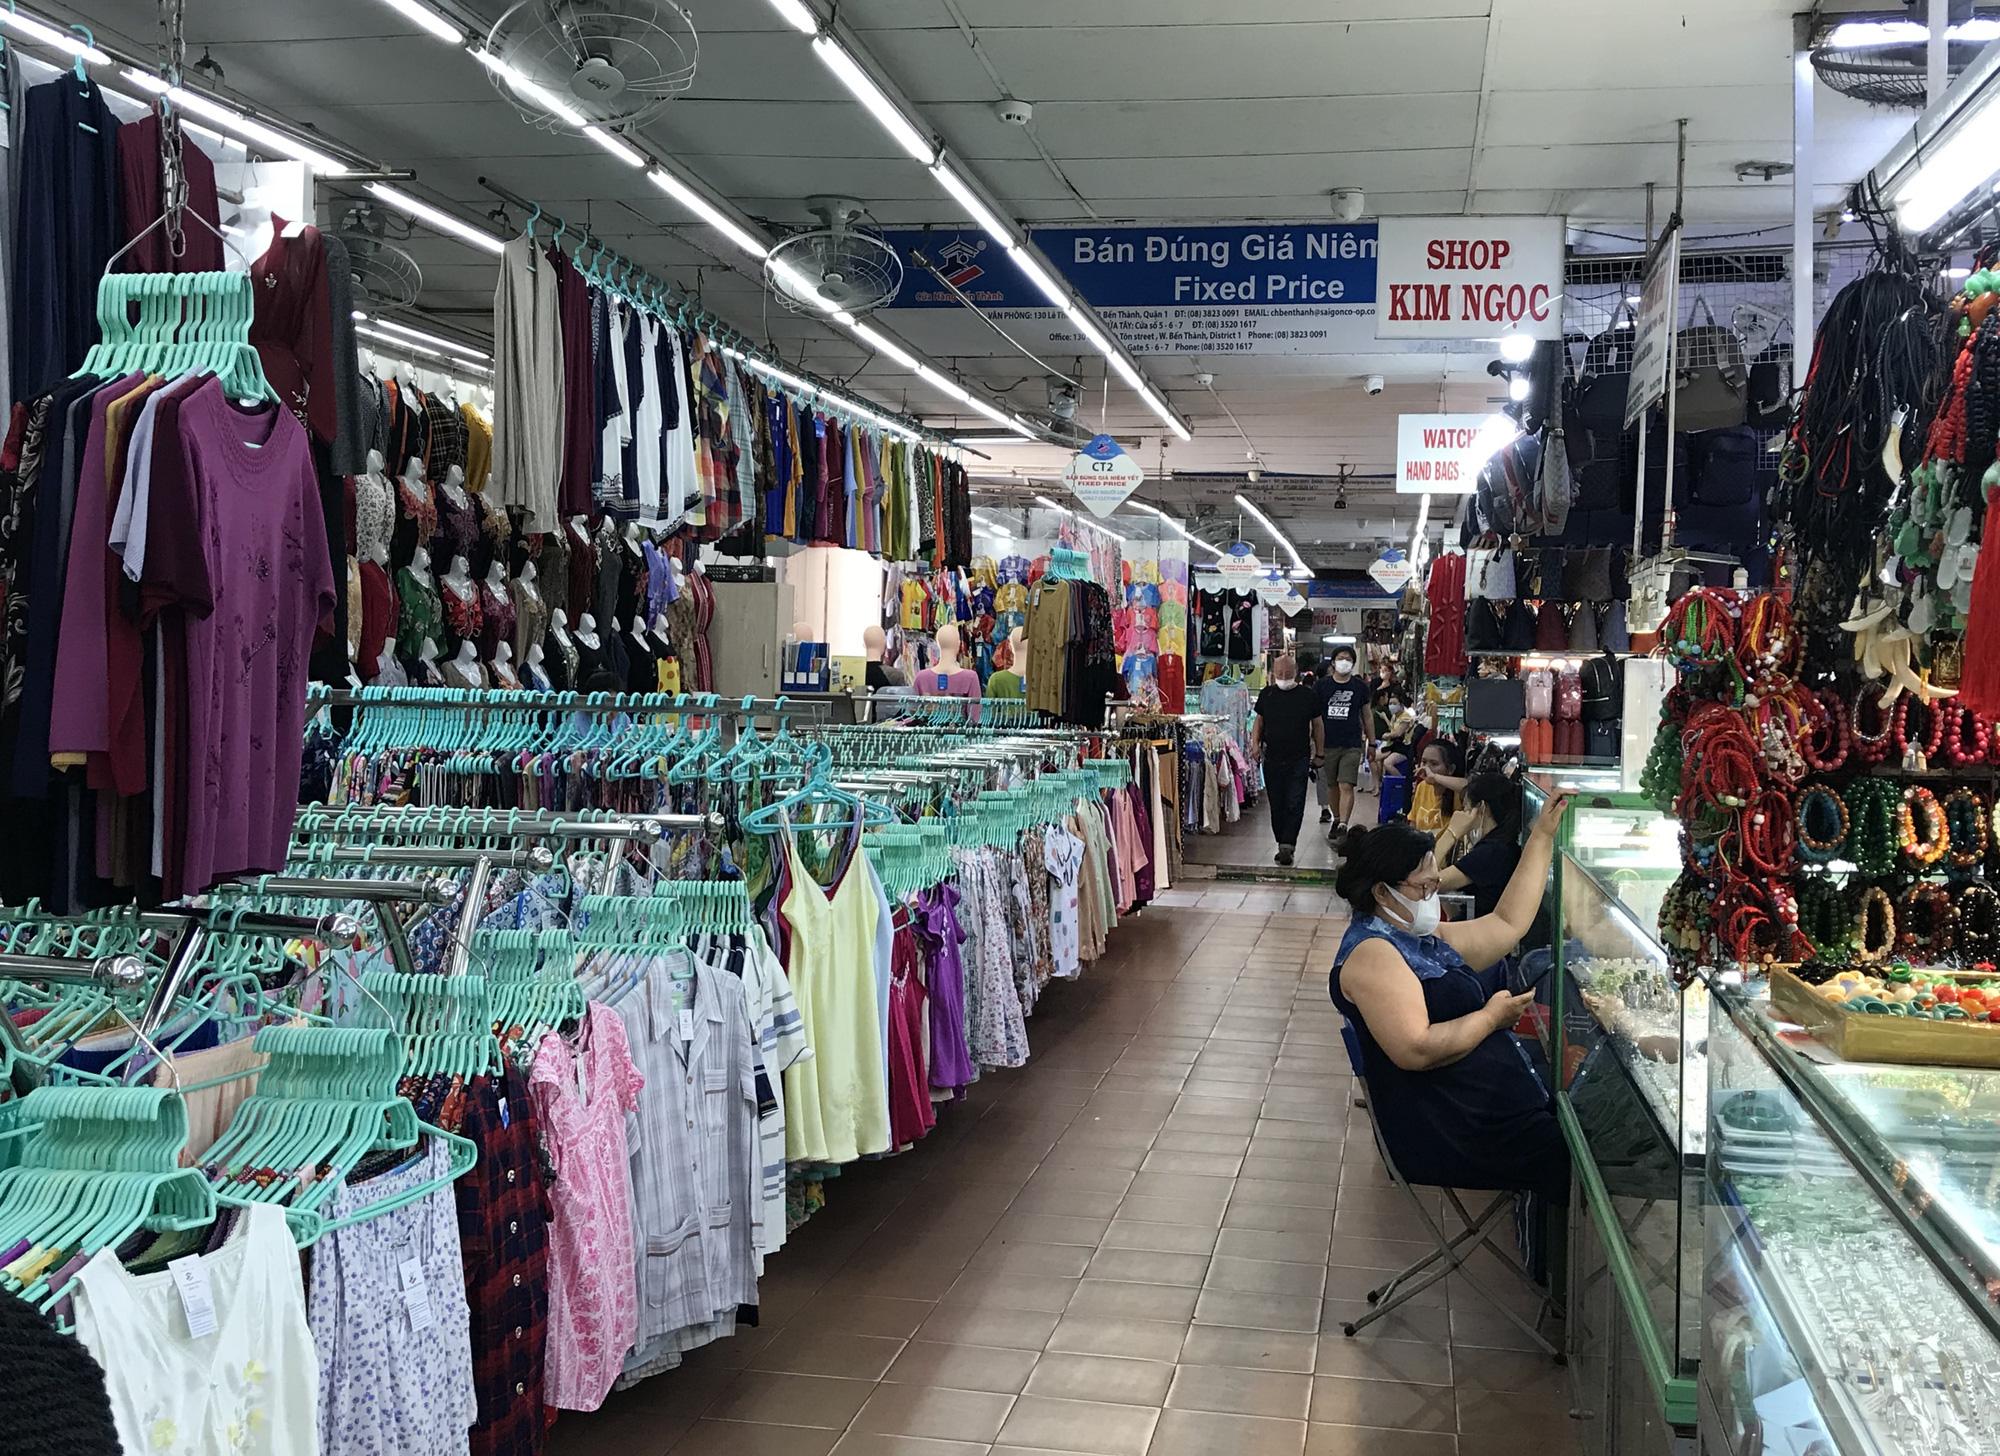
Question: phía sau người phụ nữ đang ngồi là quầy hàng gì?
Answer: phía sau là quầy bán quần áo